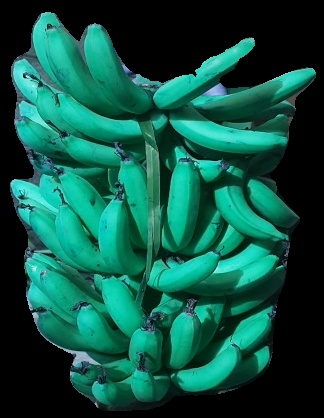
Variety: pachbale
Grade: grade3